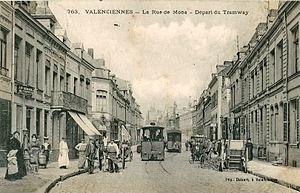
Carte postale ancienne éditée par Delsart à Valenciennes, n°763
L'Ancien tramway de Valenciennes fonctionne de 1881 à 1966. Après quarante ans d'interruption, un nouveau tramway de Valenciennes est mis en service en juillet 2006.